Justin Trudeau

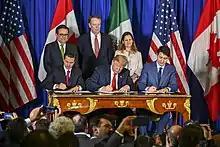
Trudeau signing CUSMA alongside US president Donald Trump and Mexican president Enrique Peña Nieto, 2018.

Trudeau declared victory shortly after CBC News projected that he had won a majority government. He began his speech with a reference to former Liberal prime minister Wilfrid Laurier's "sunny ways" approach to bringing Canadians together despite their differences. According to Trudeau, Laurier "knew that politics can be a positive force, and that's the message Canadians have sent today". Harper announced his resignation as the leader of the Conservative Party that night.